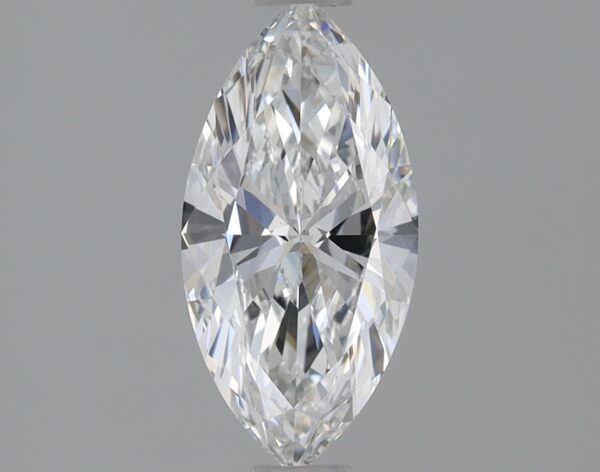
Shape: marquise
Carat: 0.73
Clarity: VS1
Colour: F
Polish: EX
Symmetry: EX
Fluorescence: NONE
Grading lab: IGI
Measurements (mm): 9.69 x 4.79 x 2.75